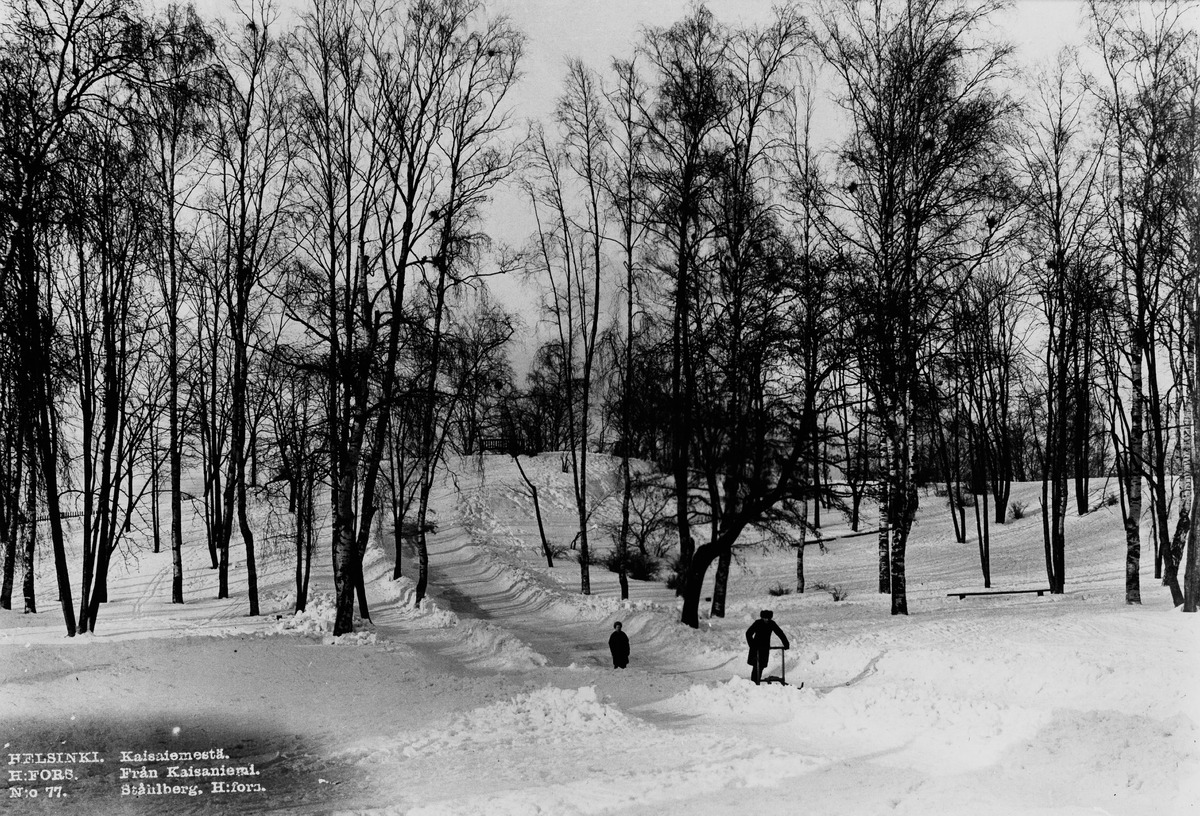
Kelkkamäki Kaisaniemessä
sisällön kuvaus: Kelkkamäki Kaisaniemessä. mustavalkoinen
Kuvaaja: Ståhlberg, Karl Emil, valokuvaaja
Ajankohta: kuvausaika 1890 -luku
Paikka: Suomi, Uusimaa, Helsinki, Kluuvi Helsinki, Kaisaniemen puisto
Aiheet: viheralueet puistot, talvi, ulkoilu